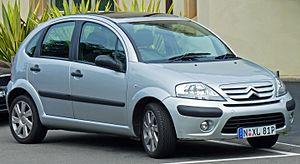
La Citroën C3 est un modèle d'automobile produit à Aulnay-sous-Bois, et dans une moindre mesure à Madrid, qui a succédé à la Citroën Saxo. Disponible uniquement en version 5 portes, la C3 est épaulée commercialement par la C2, stricte 3 portes, alors que la Saxo était disponible dans les deux configurations. Ce modèle se place en concurrence des Peugeot 206, Renault Clio II et autres citadines.